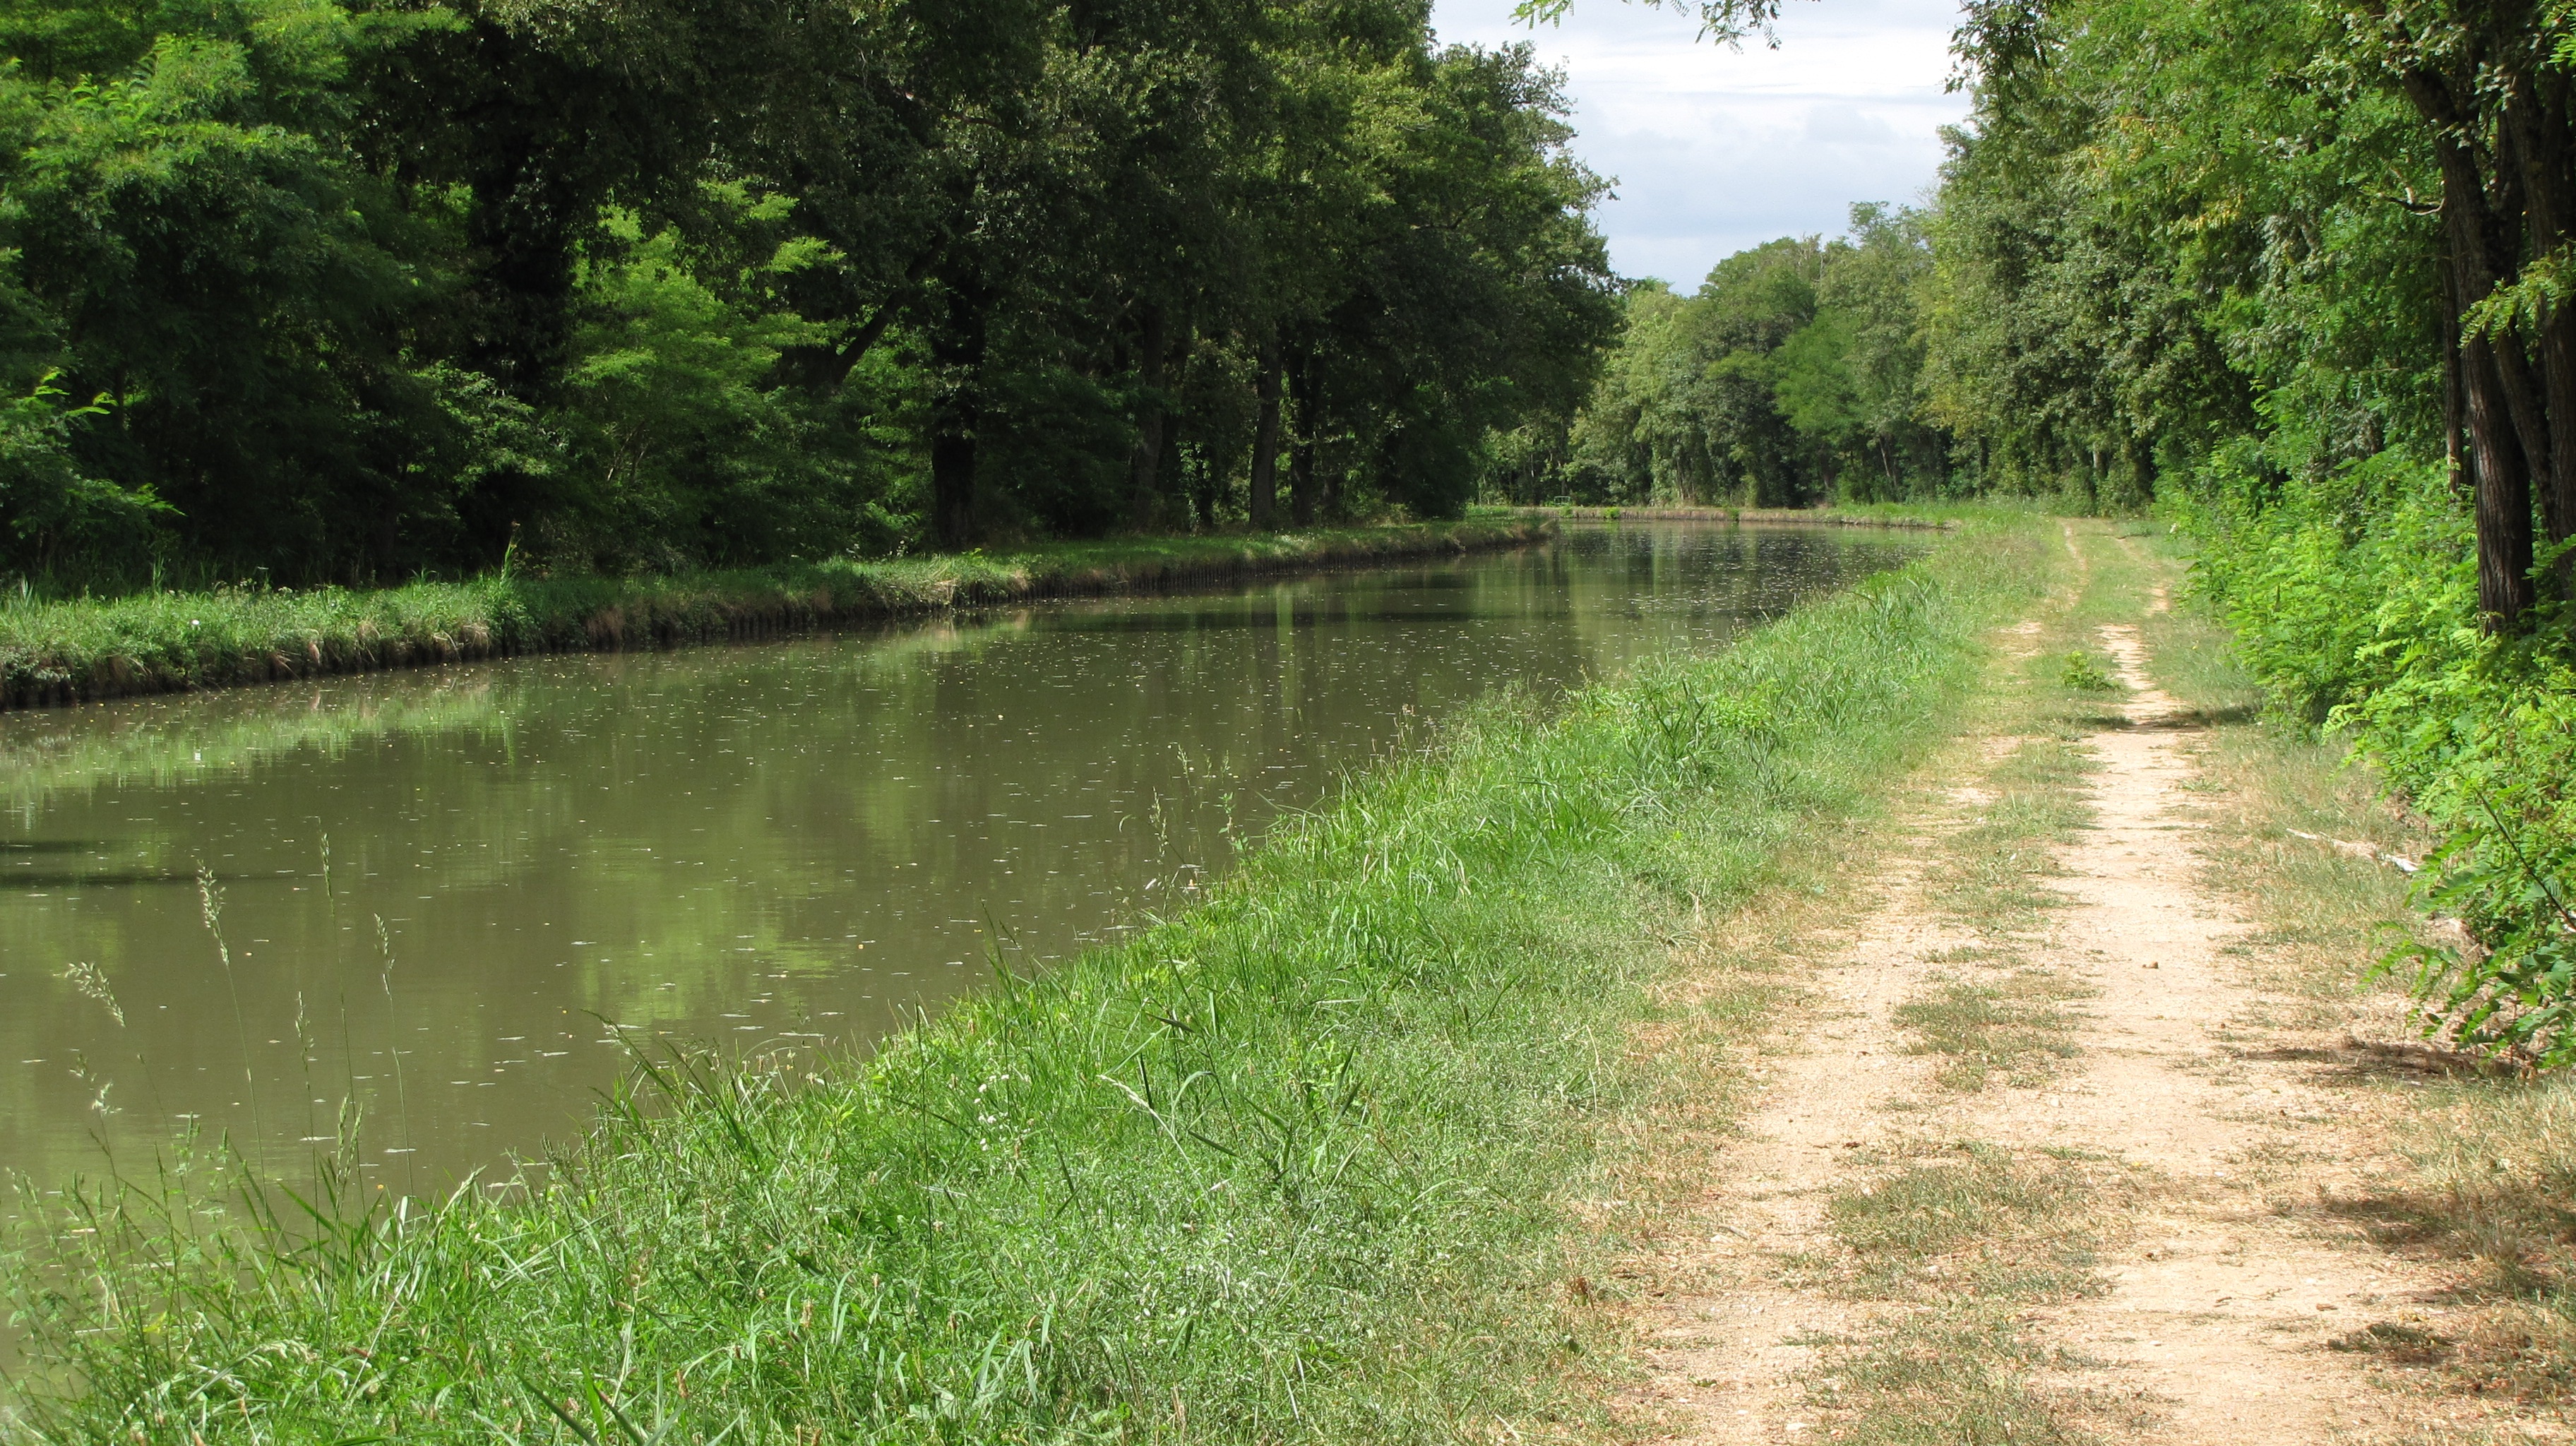
nature, path, river, canal, pond, stream, reservoir, waterway, body of water, wetland, floodplain, channel, habitat, ecosystem, watercourse, nature reserve, fish pond, natural environment, bayou, riparian forest